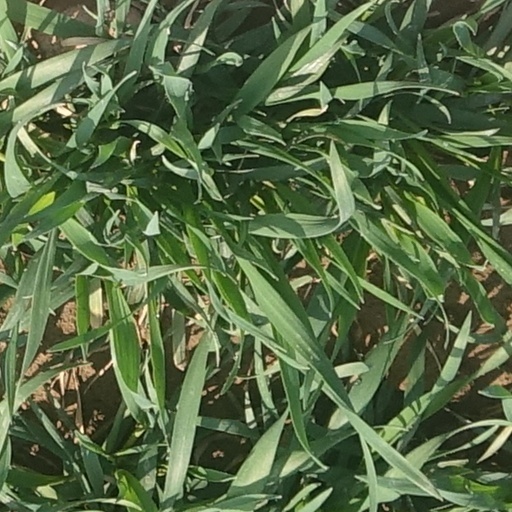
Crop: wheat